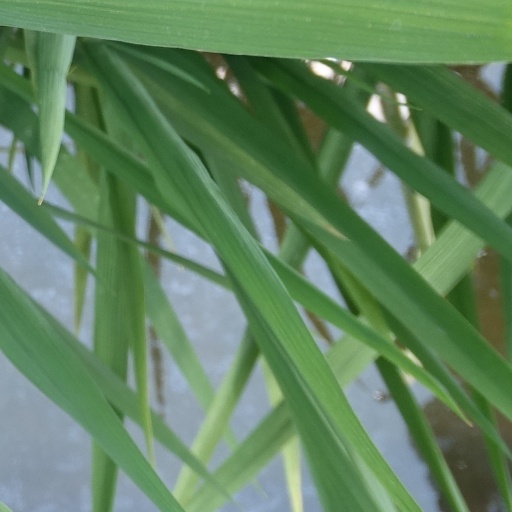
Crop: rice